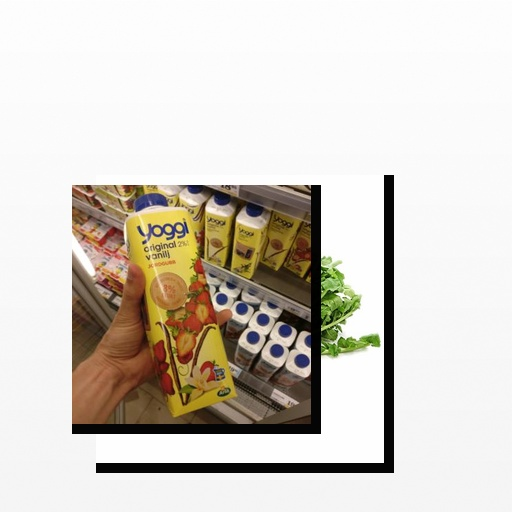
Food items: radish, strawberry_yogurt